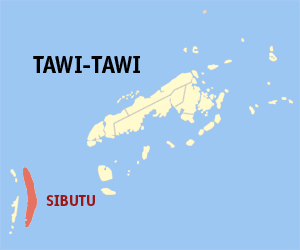
Sibutu est une localité de la province de Tawi-Tawi, aux Philippines. En 2015, elle compte 30 387 habitants.